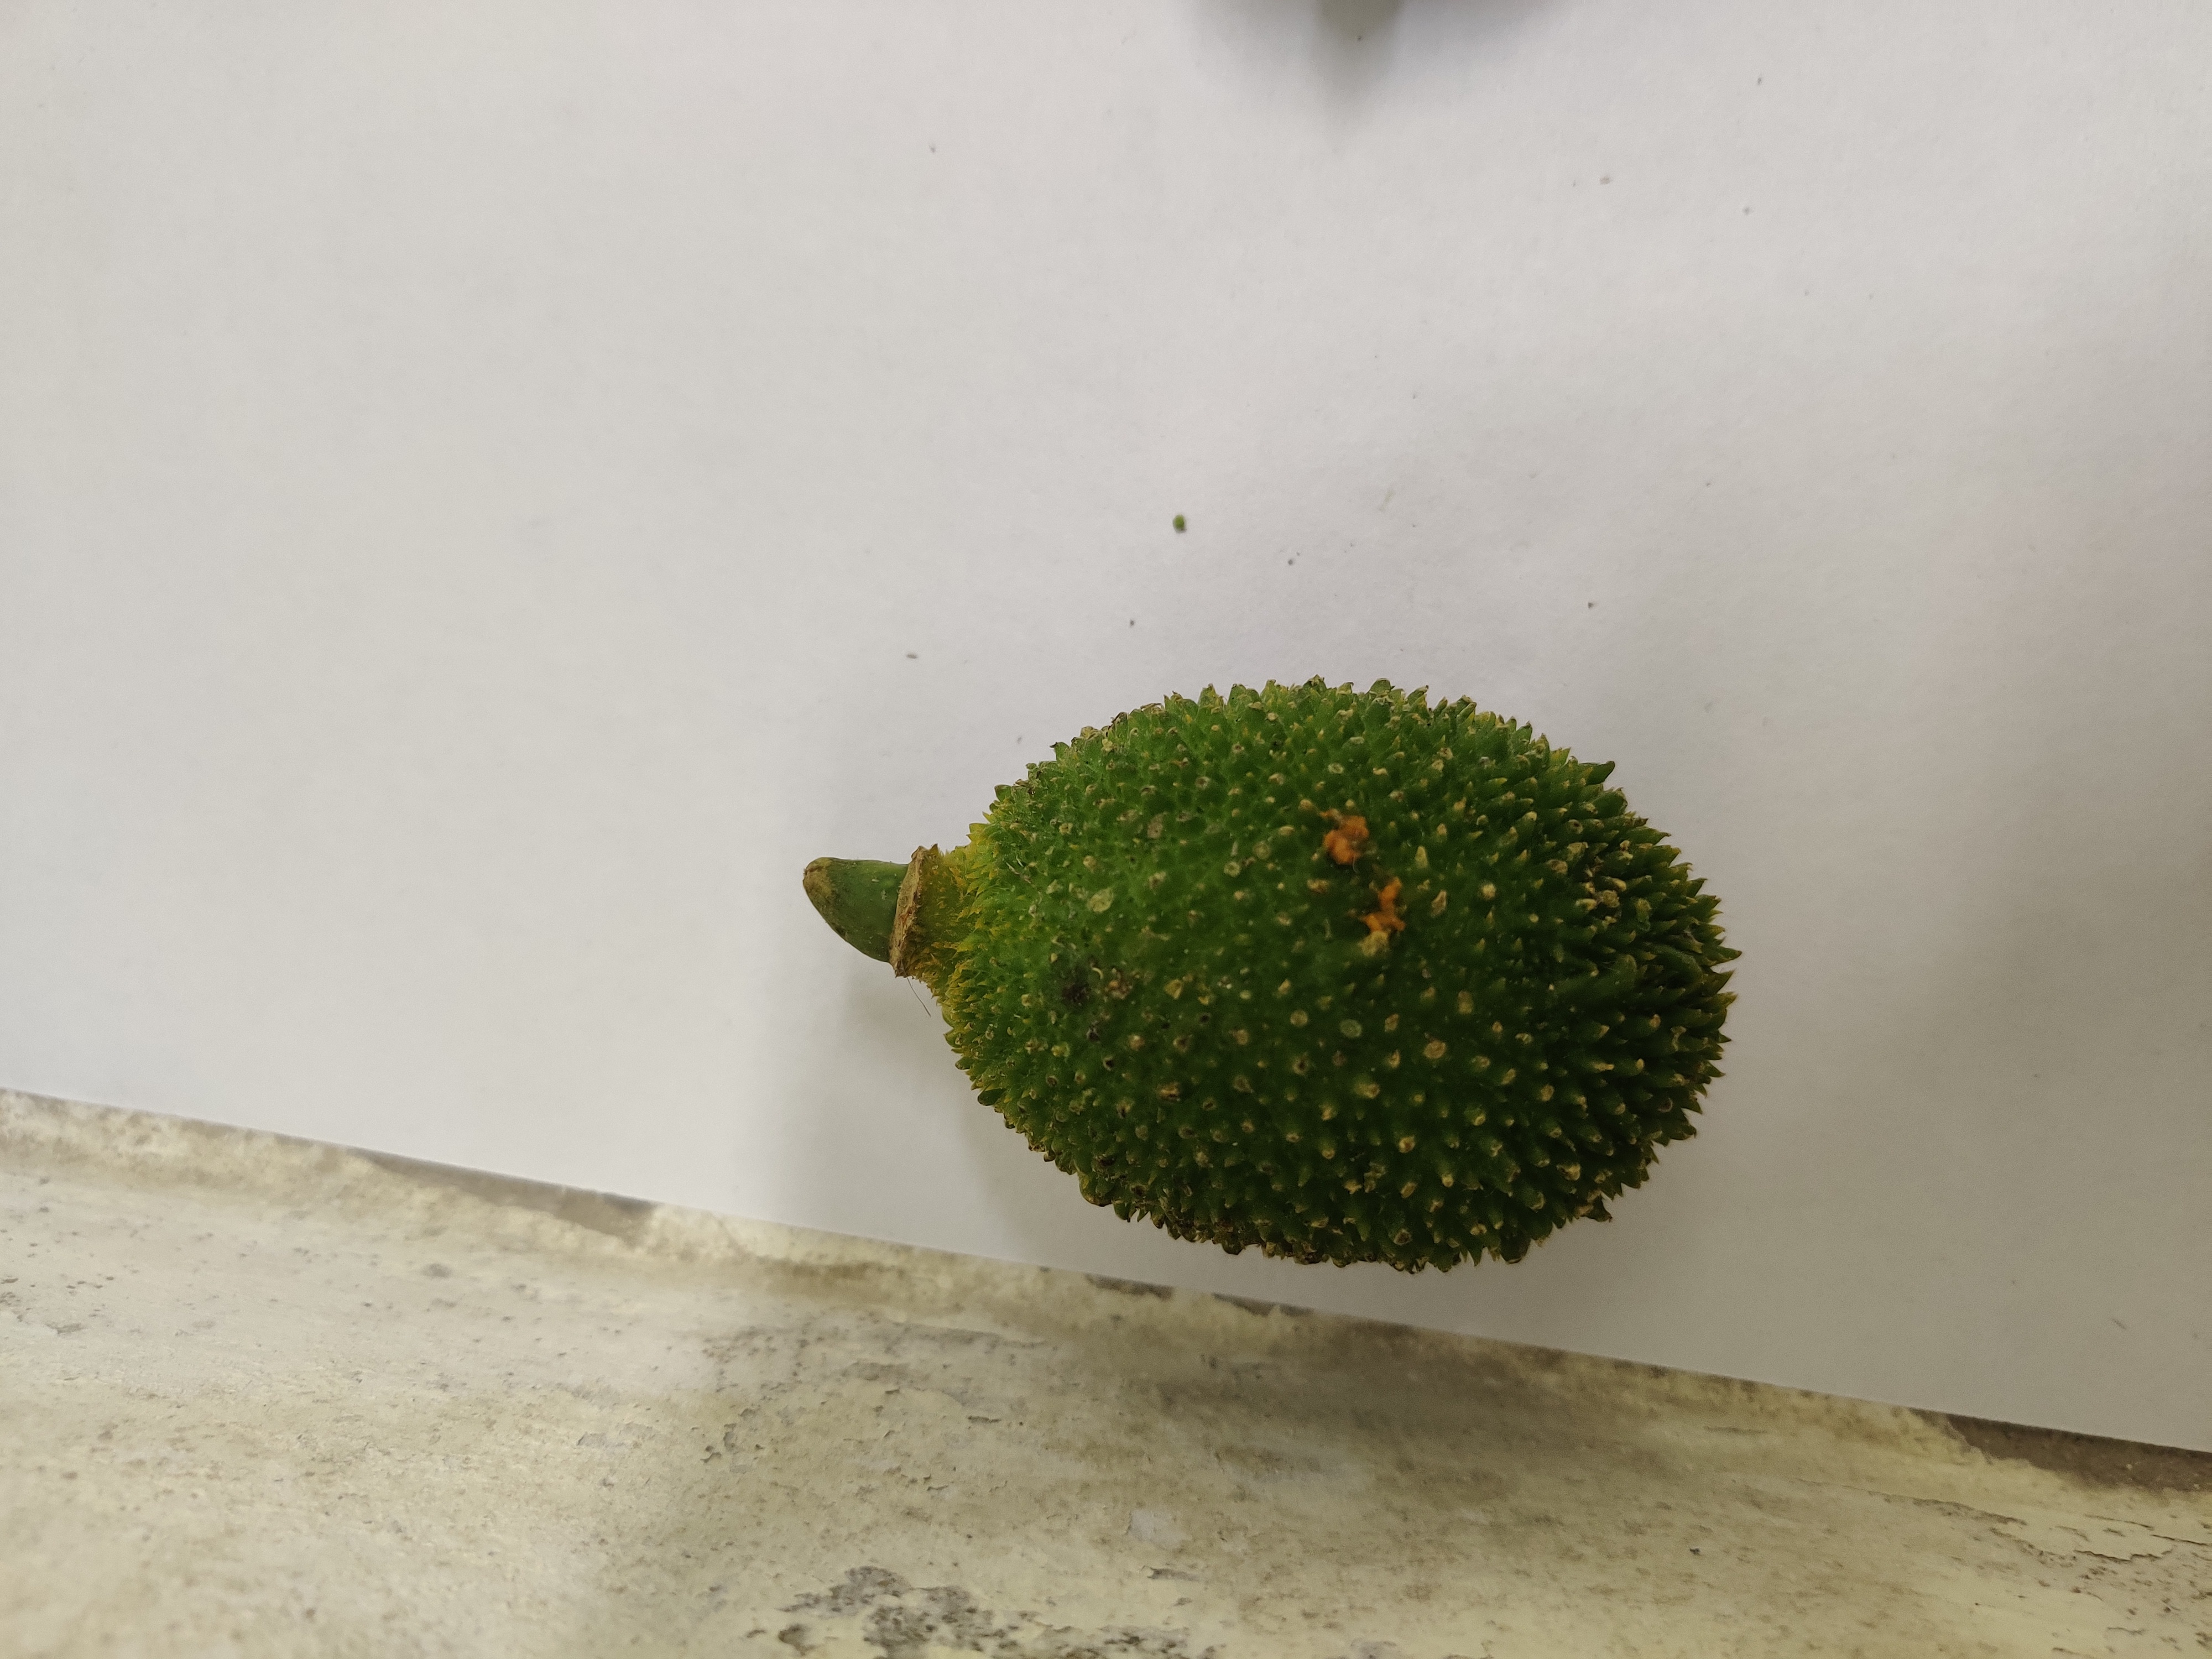
Crop: Spiny Gourd
Condition: Fresh